The Spring of the Moonstone

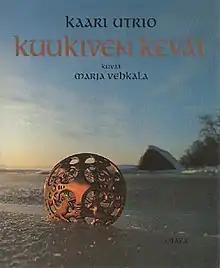
First edition

The Spring of the Moonstone is a 1995 historical romance novel by Finnish author Kaari Utrio. It is a romantic story from 11th century Finland, about love and hate and the meeting of two cultures. The book was published as a commemorative book for the 60th anniversary of the . The book contains several photographs and illustrations. In 1995, the novel was adapted into a play by .